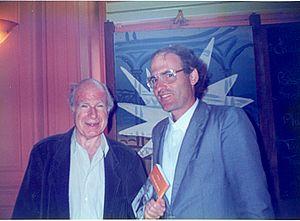
Ouriel Zohar donne son livre en hébreu ""Rencontre avec Peter Brook"", à Peter Brook Paris 1991"
Ouriel Zohar, né en 1952, est un metteur en scène de théâtre, écrivain de pièces de théâtre, traducteur et dramaturge de nationalité française et israélienne. Professeur au département de l’Humanité et Art à l'université de Technion, professeur à l'université de Paris VIII et à HEC. Il a créé le Théâtre du Technion.